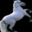
Label: horse